Kära syster

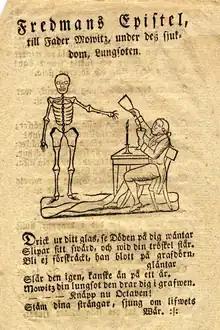
Even with Death calling him to the underworld, Fredman has one last drink. Shilling print of epistle 30, "Drick ur ditt glas".

The scholar of Swedish literature, Carina Burman, writes in her biography of Bellman that Fredman's world has two sides: one is drunkenness, dance, and love; the other is angst, hangovers, and a longing for death. She calls "Kära syster" "a central epistle", stating that in 1770, Bellman must have been driven by his idea of Fredman, and wrote like a man possessed. The epistle, she writes, sees Fredman speculating about the world after his death, when he has been "embalmed by Bacchus", but even as a dead man he cannot imagine leaving his tavern, asking that when his ghost returns to the Bruna Dörren, the barmaids are not to be mean with his drink. She notes the paradoxes in all this: the real Fredman had already died, but was still flourishing in Bellman's imagined present-day Stockholm; while at the end of the epistle, the fictionalised Fredman is dying, but is begging for a drink (of brandy) so that he won't die of thirst. She notes that in epistle 79, "Charon i Luren tutar", written 1785, Fredman again hears Charon calling, and there he says his farewell to the barmaids of another pub, Maja Myra's tavern on Solgränd off Stortorget in Stockholm's Gamla stan; "with one foot in Charon's boat, Fredman drains his last glass" – but it is not brandy but ale, and it runs down his clothes: before death, he is baptised in the almost magical fluid.